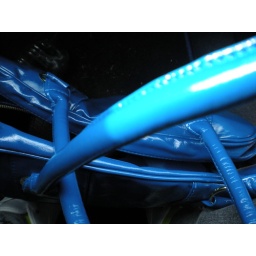
whilst in the car i liked how the light was shining through the window onto my new bag.